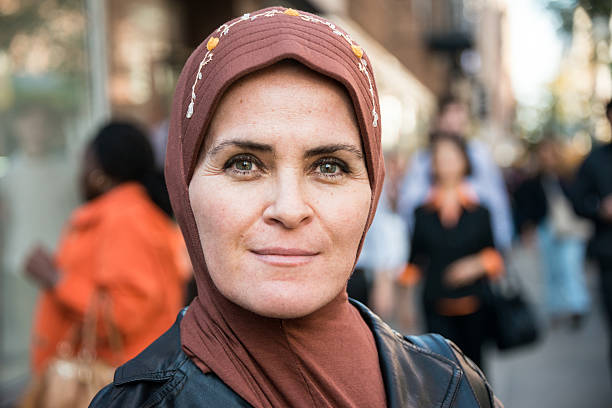
Gender: women